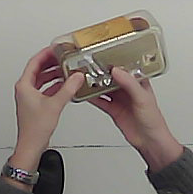
Product: rocher_chocolate